Utah State Route 224

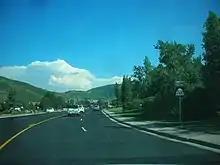
SR-224 southbound

The entire route between the I-80 interchange and the seasonal closure point near the Empire Lodge of Deer Valley Resort is included in the National Highway System.